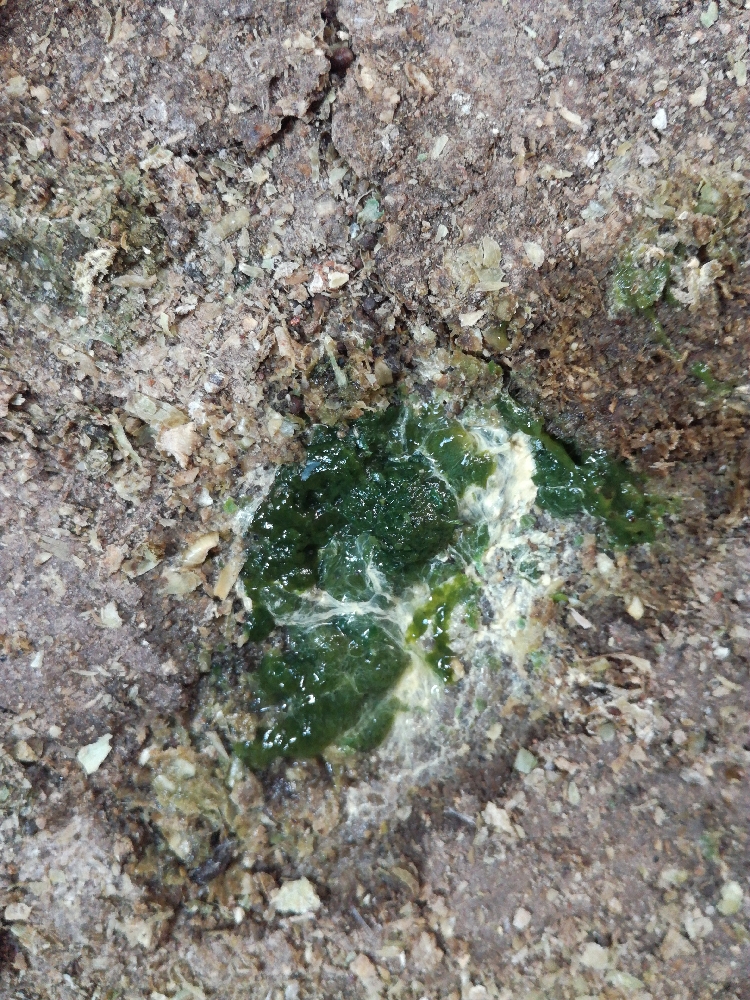
PCR-confirmed diagnosis: Newcastle disease